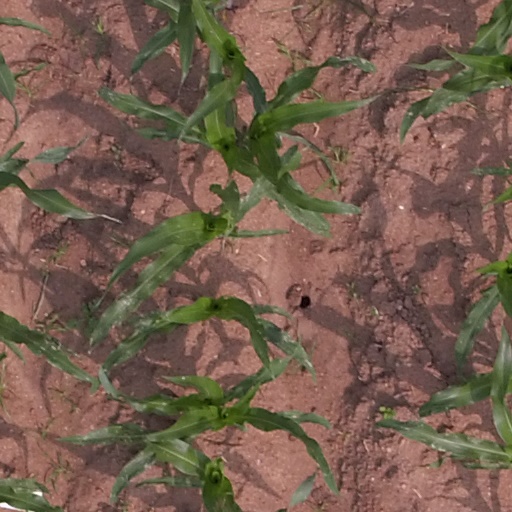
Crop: maize; corn